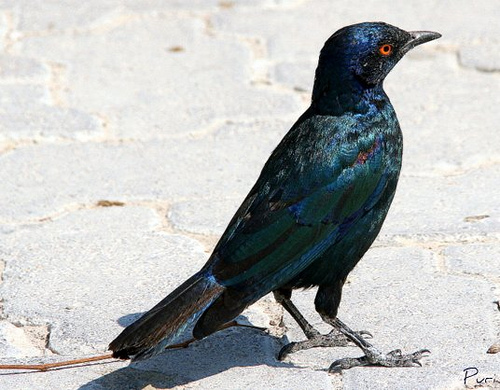
this is a blue bird with green in the wingbars and the feet are greyall shiny blue plumage with some black. eyering is orange
this is a dark green bird with a red eye and a black beak.
this bird has a curved black bill, an iridescent blue crown, and green primaries.
this is a large blue bird with an orange eye and a pointy black beak.
this bird is shiny blue in color with a black beak, and black eye rings.
this bird has a beautiful blue color ranging in tone and bright red eyes.
the bird is deep blue and green with speckled feet and orange eyering.
this bird is green with black and has a long, pointy beak.
a medium sized bird with a small bill, and orange eyes
Species: Cape Glossy Starling